Stevie Richards

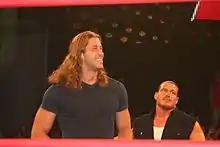
Richards (left) with Rhino in 2010

On August 7, 2016, in Nashville, Richards defeated Aramis to win the Freedom Pro Wrestling National Championship. Richards would return to successfully the defend the championship in 2017 against Nick Nero and Johnny Swinger.